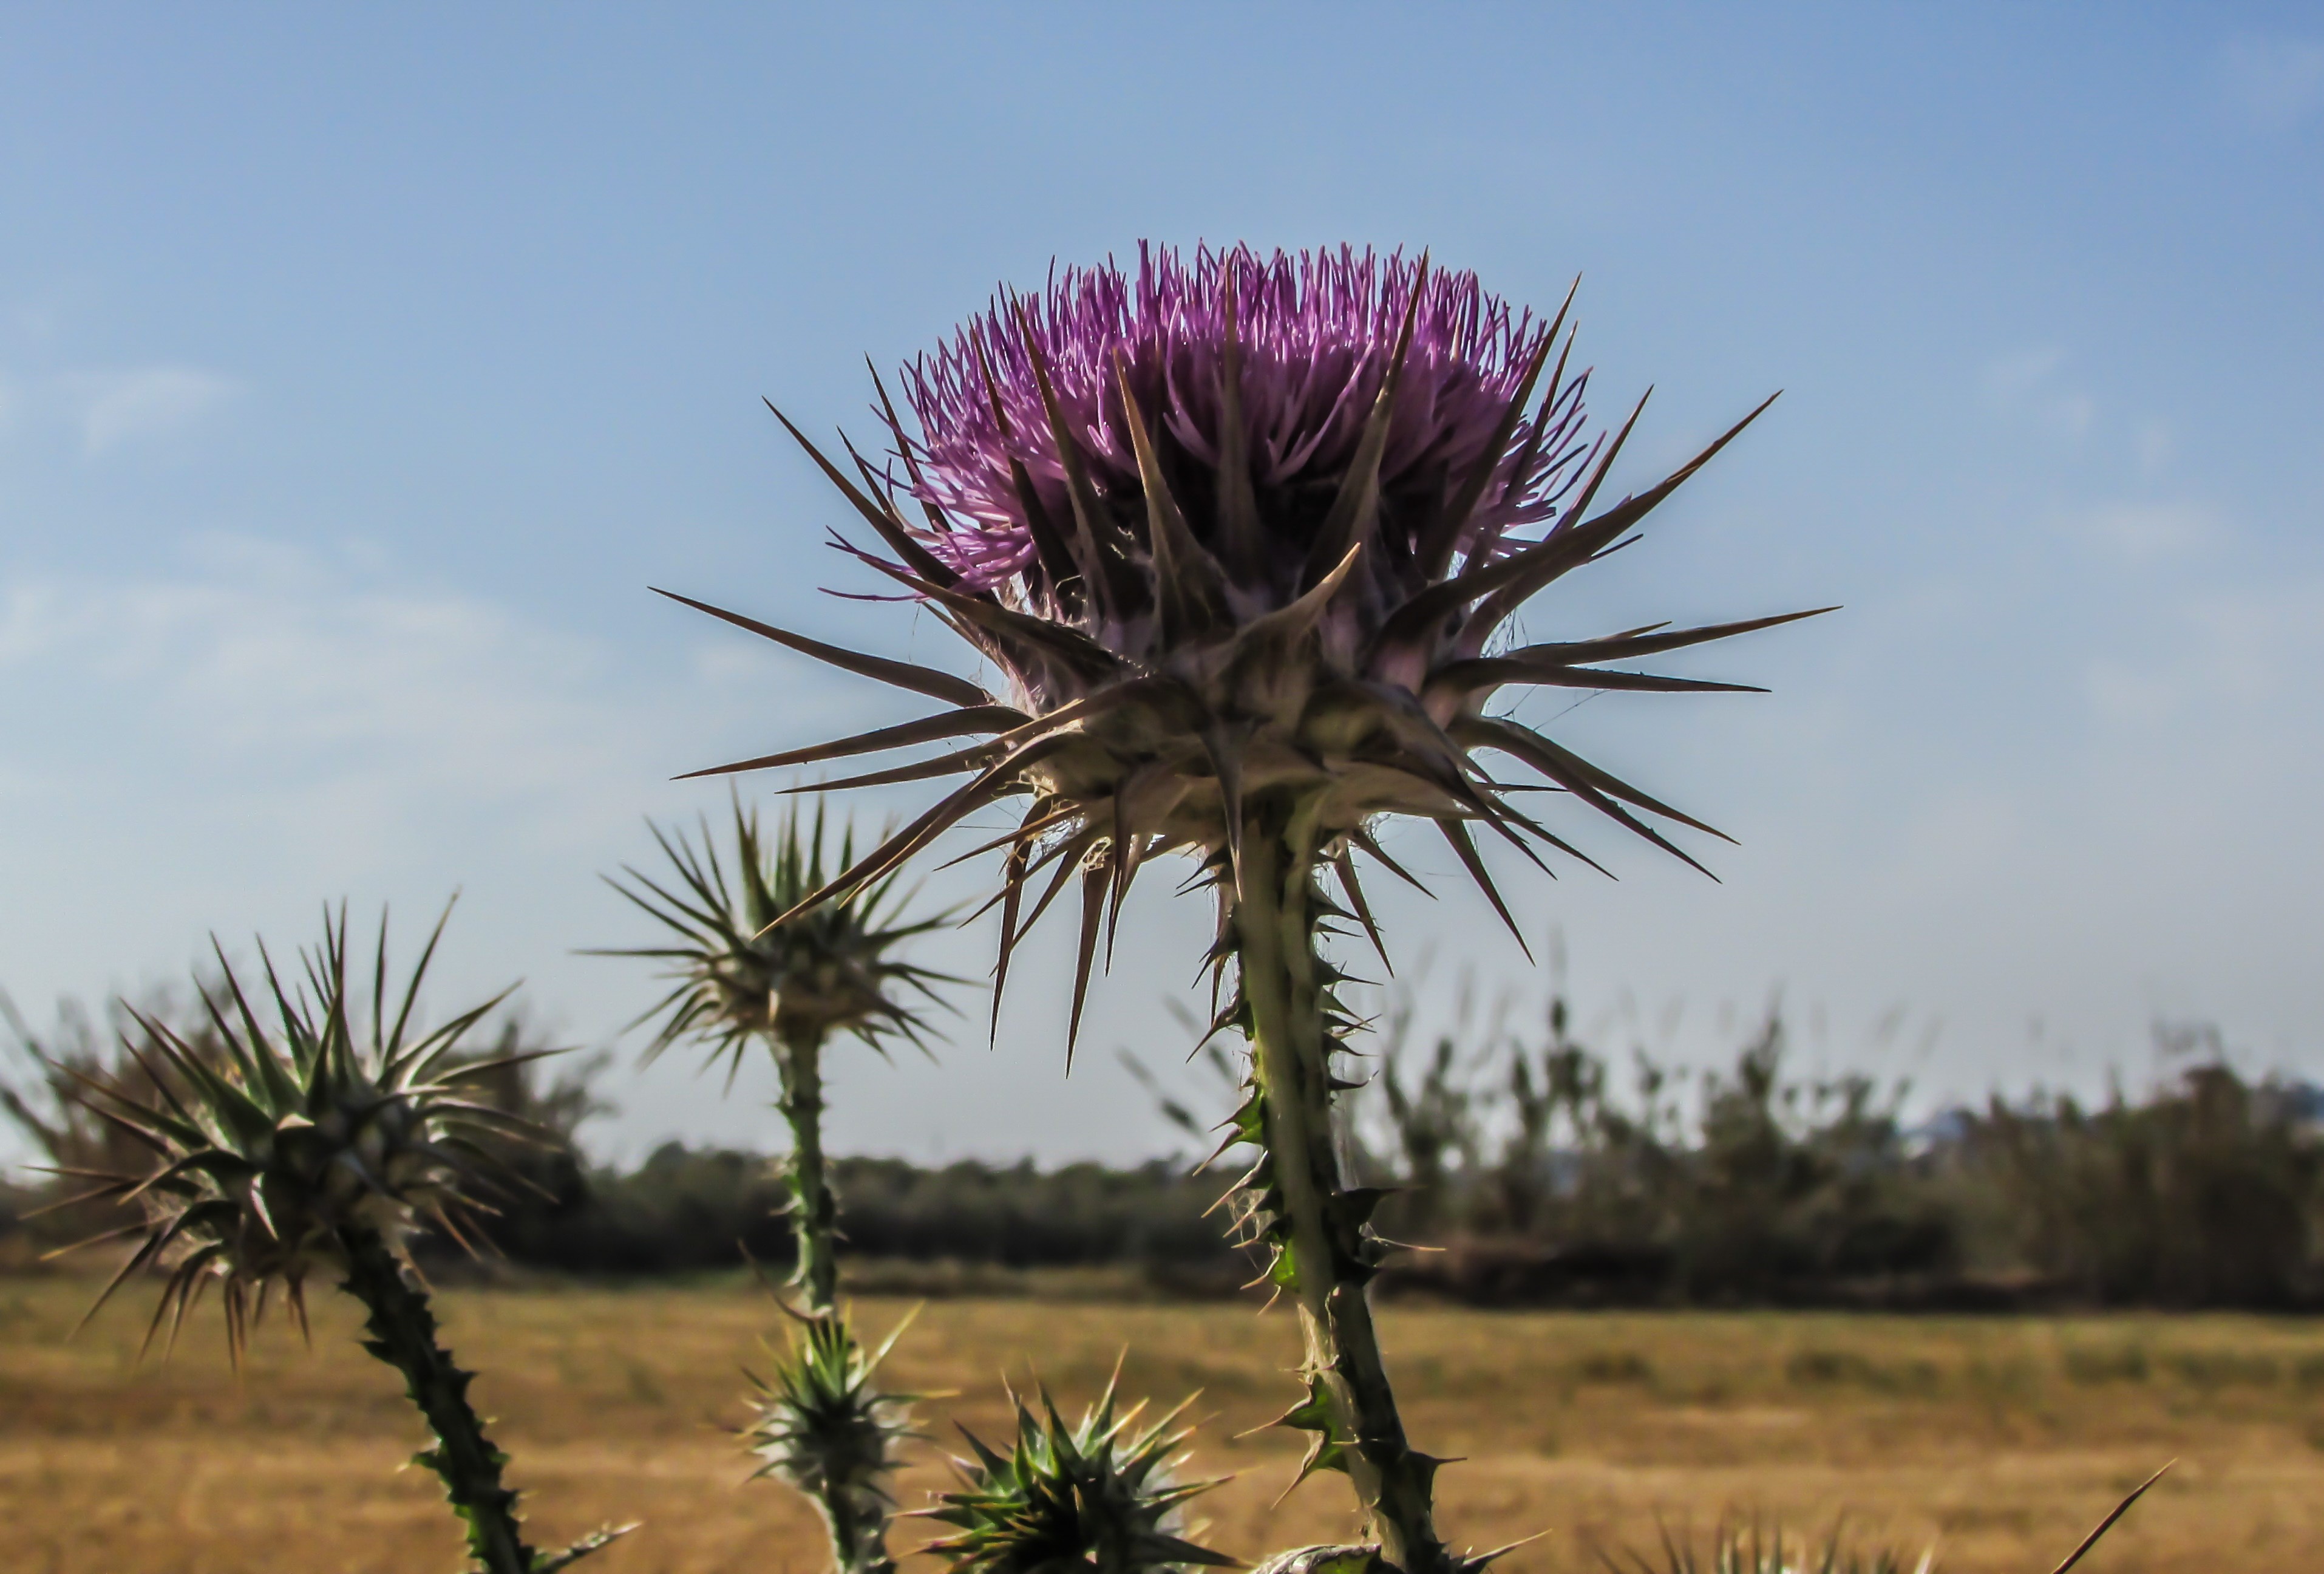
tree, nature, grass, plant, field, prairie, flower, purple, produce, botany, national park, flora, fauna, savanna, thistle, cavo greko, cyprus, flowering plant, grass family, land plant, thorns spines and prickles, arecales, palm family, borassus flabellifer